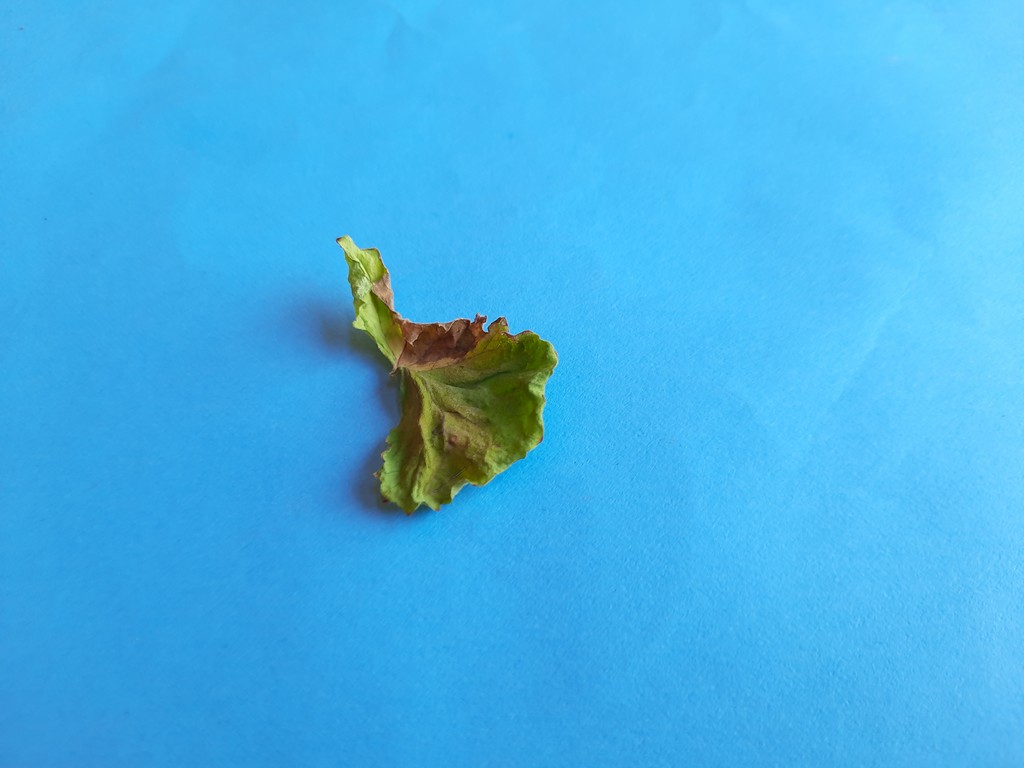
Label: Dried